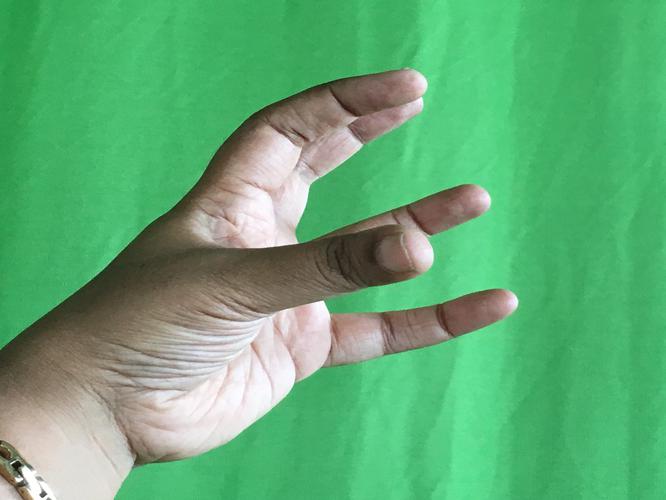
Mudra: Padmakosha
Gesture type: single_hand